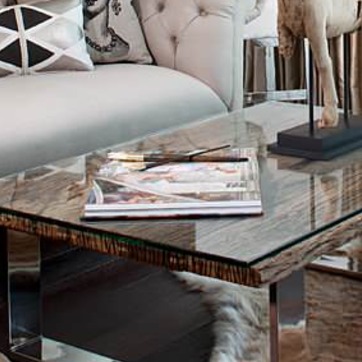
Material: paper